Cricket in India

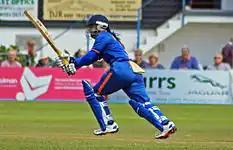
Mithali Raj is the highest run-scorer in women's international cricket.

India was invited to the International Cricket Council in 1926, and made their debut as a Test playing nation in England in 1932, led by CK Nayudu, who was considered the best Indian batsman at the time. The one-off Test match between the two sides was played at Lord's in London. The team was not strong in their batting at this point and went on to lose by 158 runs. India hosted its first men's Test cricket series in 1933. England was the visiting team that played two Tests in Bombay (now Mumbai) and Calcutta (now Kolkata). The visitors won the series 2–0. The Indian team continued to improve throughout the 1930s and 1940s but did not achieve an international victory during this period. In the early 1940s, India did not play any men's Test cricket due to World War II. The team's first series as an independent country was in late 1947 against Don Bradman's Australian cricket team in England in 1948 (a name given to the Australia national cricket team of that time). It was also the first Test series India played which was not against England. Australia men's cricket team won the five-match series 4–0, with Bradman tormenting the Indian bowling in his final Australian summer.